Sky position (RA, Dec in degrees): 121.794, 8.96
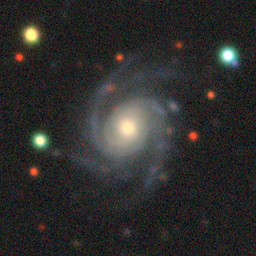
Galaxy morphology: Unbarred Loose Spiral Galaxies